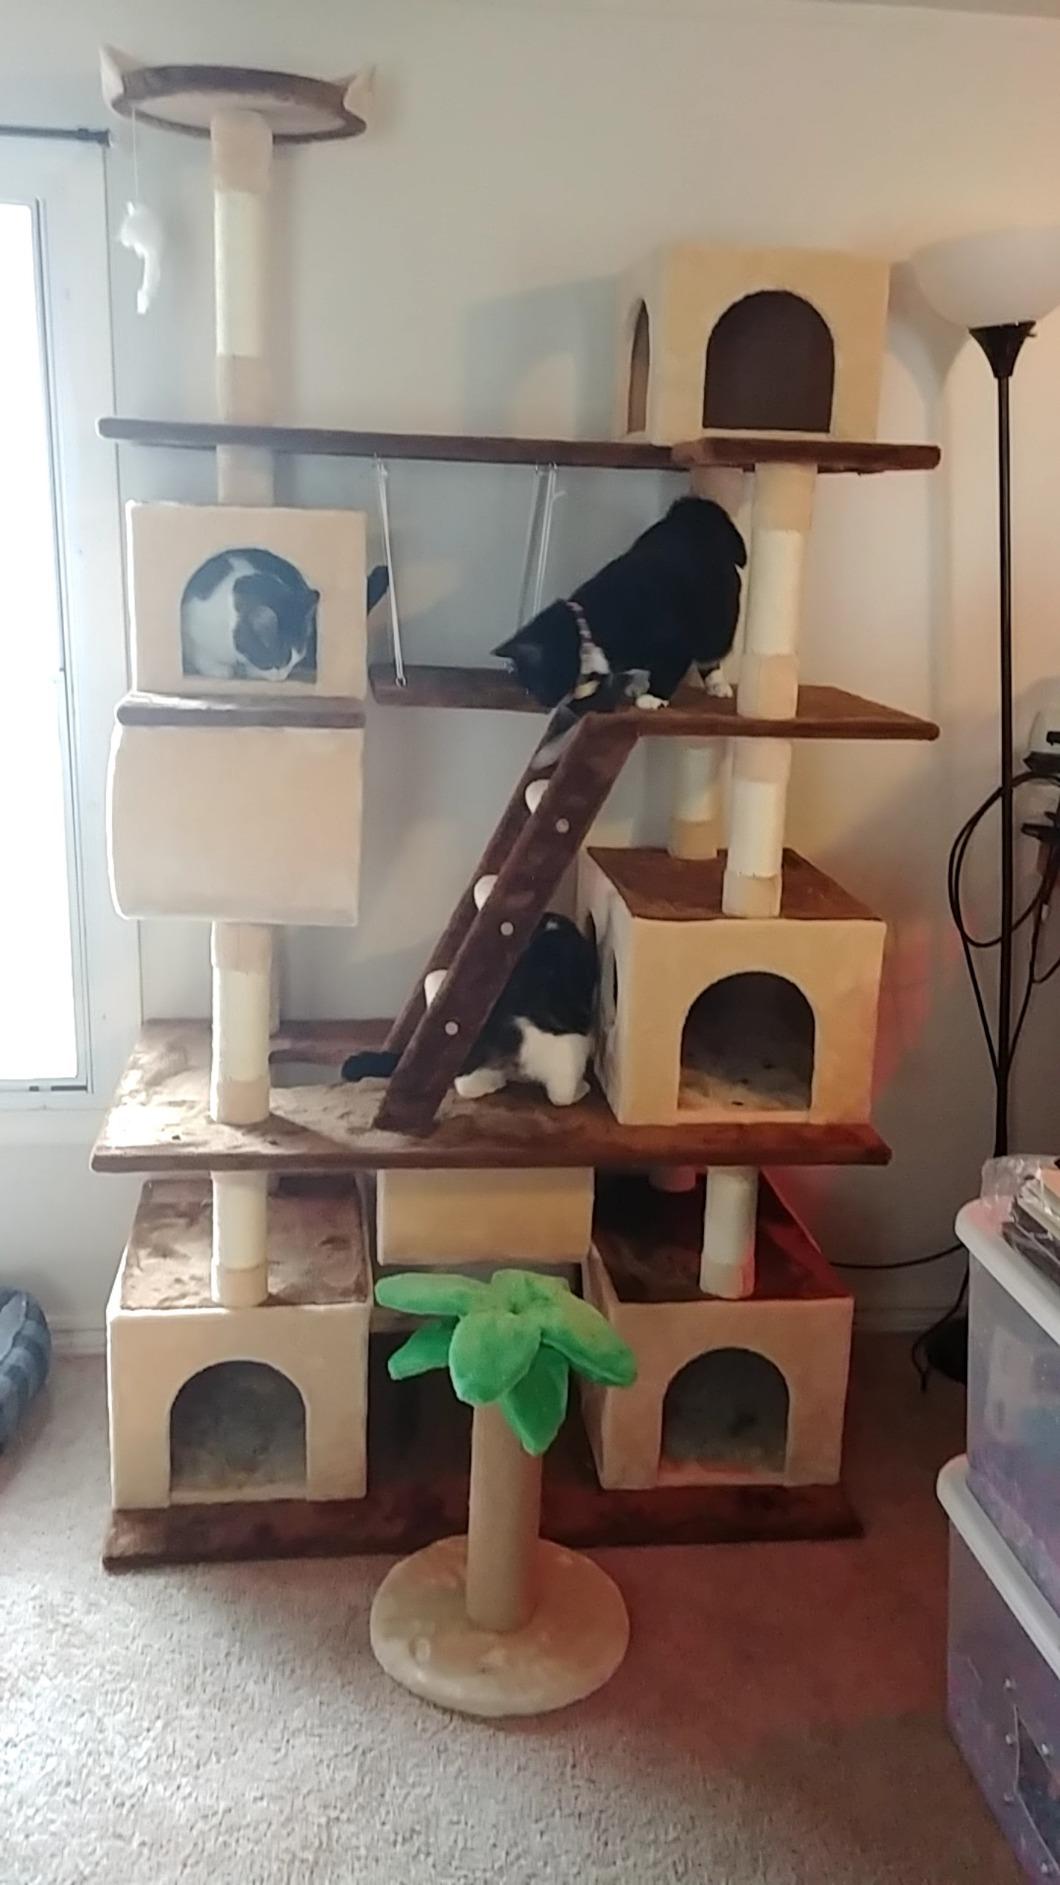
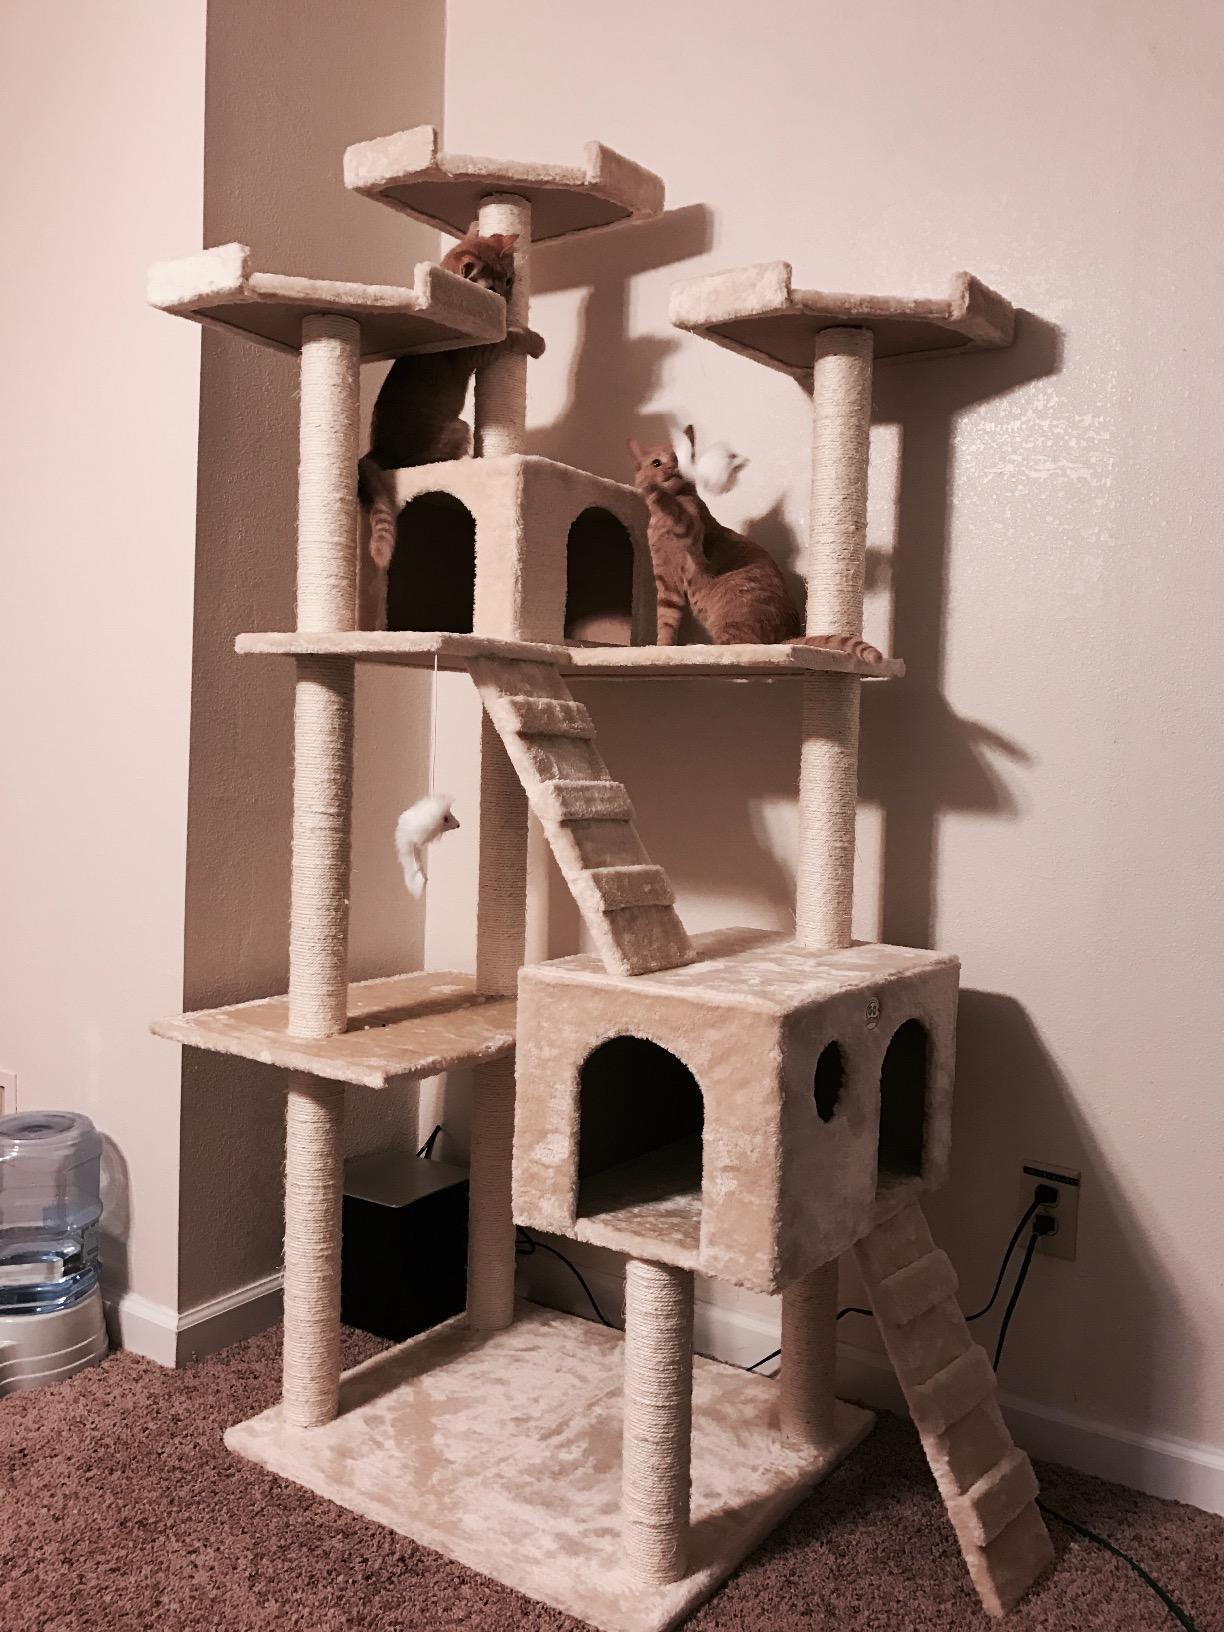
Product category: items_cat tree
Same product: no